Stereolab

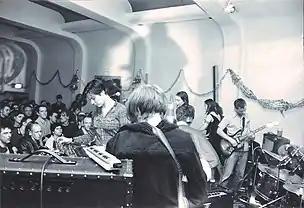
Stereolab performing in London in 1994

In January 1994, Stereolab achieved their first chart entry when the 1993 EP "Jenny Ondioline", entered at number 75 on the UK Singles Chart. (Over the next three years, four more releases by the band would appear on this chart, ending with the EP "Miss Modular" in 1997.) Their third album, "Mars Audiac Quintet", was released in August 1994. The album contains the single "Ping Pong", which gained press coverage for its explicitly Marxist lyrics. The band focused more on pop and less on rock, resulting in what AllMusic described as "what may be the group's most accessible, tightly-written album". It was the last album to feature O'Hagan as a full-time member. He would continue to make guest appearances on later releases. The group issued an EP titled "Music for the Amorphous Body Study Center" in April 1995. The EP was their musical contribution to an interactive art exhibit put on in collaboration with New York City artist Charles Long. Their second compilation of rarities, titled "Refried Ectoplasm (Switched On, Vol. 2)", was released in July 1995.